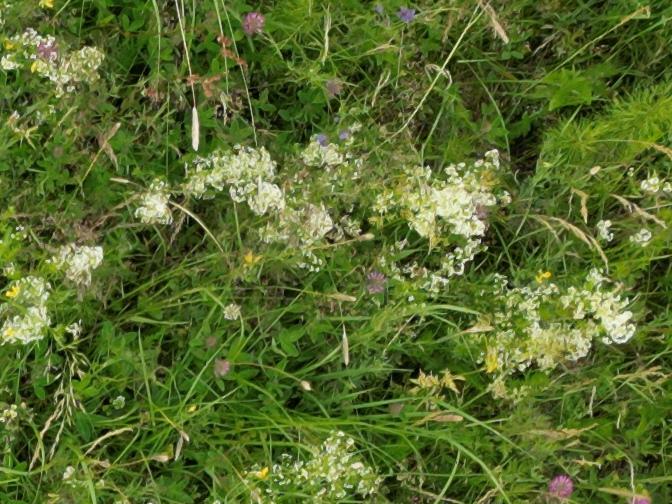
Flowers visible: yarrow flowers, yarrow flowers, yarrow flowers, yarrow flowers, yarrow flowers, yarrow flowers, yarrow flowers